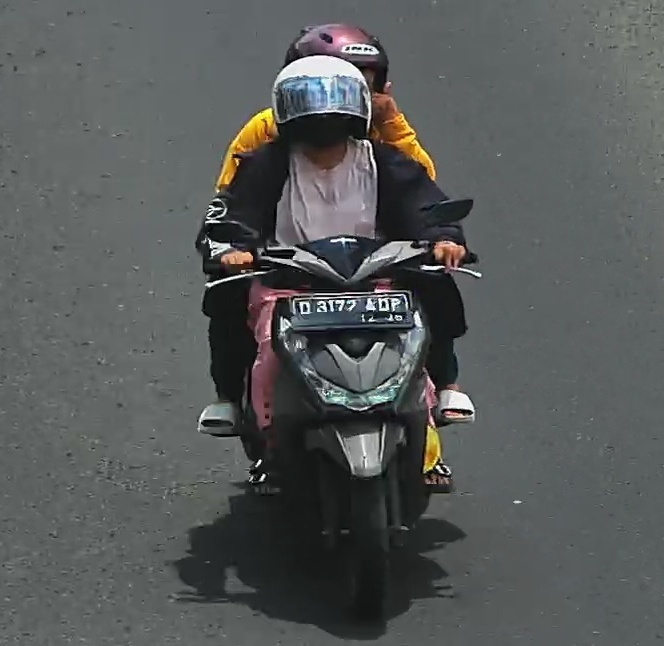
person-with-helmet: 2
person-without-helmet: 0